Tropical cyclone preparedness

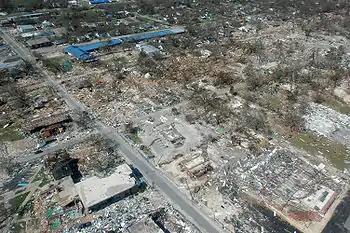
The aftermath of Hurricane Katrina in Gulfport, Mississippi.

Tropical cyclones out at sea cause large waves, heavy rain, flood and high winds, disrupting international shipping and, at times, causing shipwrecks. On land, strong winds can damage or destroy vehicles, buildings, bridges, and other outside objects, turning loose debris into deadly flying projectiles. The storm surge, or the increase in sea level due to the cyclone, is typically the worst effect from landfalling tropical cyclones, historically resulting in 90% of tropical cyclone deaths.